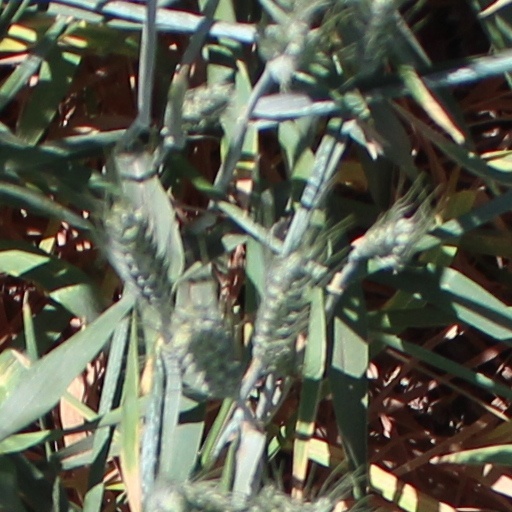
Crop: wheat